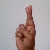
The image shows a hand gesture representing the letter 'R' in Indian Sign Language.